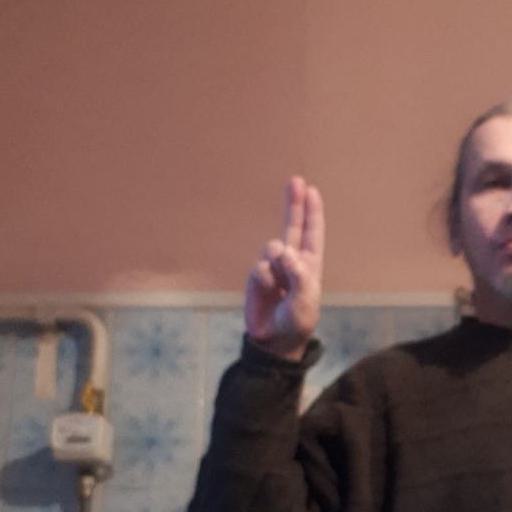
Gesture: two_up